Cutty-sark (witch)

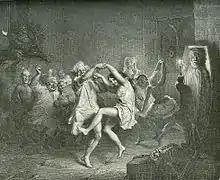
John Faed illustrated the witch in the poem

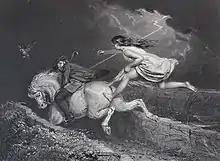

In Burns' poem "Tam o' Shanter" (first published in 1791), the drunken Tam, riding home on his horse, happens upon a witches' dance. Among the dancing figures is a particularly beautiful young witch named Nannie (Scots pet-form of Anna), "ae winsome wench and wawlie" (line 164). She is wearing a "harn" (linen) "sark" (nightshirt) which fitted her as a child (a "lassie") but is now rather too short for her: